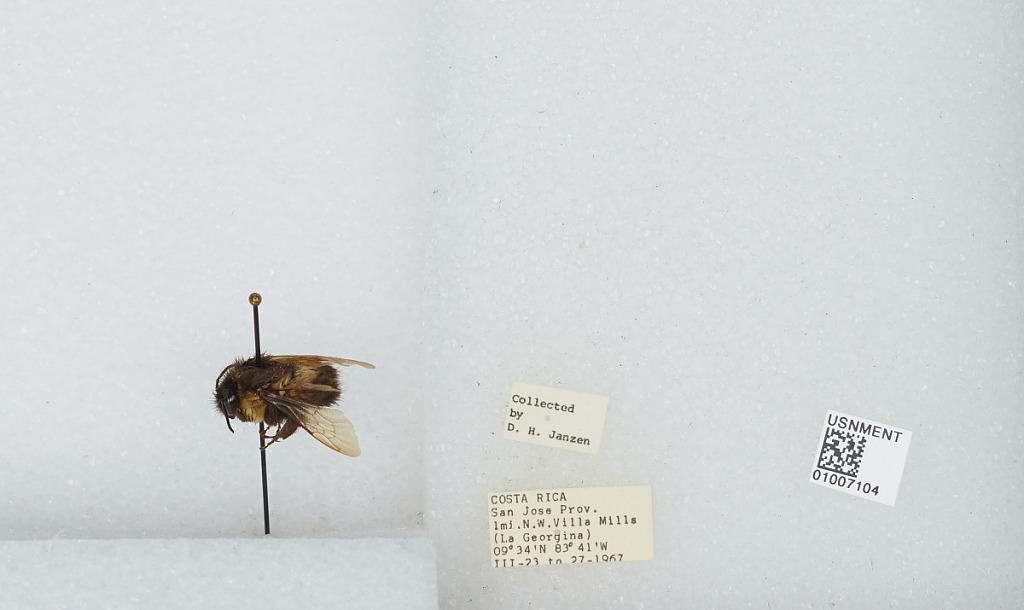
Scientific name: Bombus (Pyrobombus) ephippiatus (Say)
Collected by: D. Janzen
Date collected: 1967-3-23
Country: Costa Rica
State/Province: San Jose
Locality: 1 mile northwest of Villa Mills (La Georgina)
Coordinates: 9.5583, -83.7239